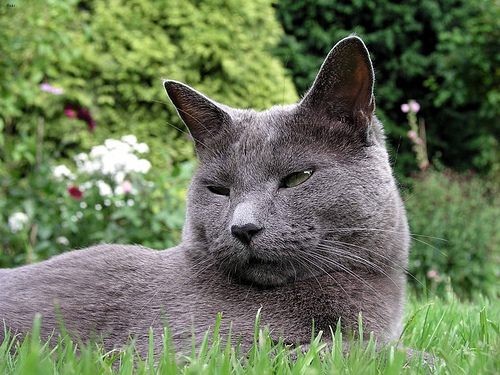
Breed: russian blue